Violence and the Sacred

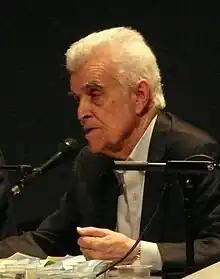
René Girard

Girard discusses the ritual role of sacrifice, seeking to explain the fact that it sometimes appears as "a sacred obligation to be neglected at grave peril" and at other times as "a sort of criminal activity entailing perils of equal gravity". He explores the concept of the "sacrificial crisis" and the role of the scapegoat. Aspects of Greek culture he explores include Greek tragedy, Ancient Greek religion, and the Greek philosopher Heraclitus. Among modern thinkers, he reviews the theories of the sociologist Henri Hubert and the anthropologist Marcel Mauss and discusses the work of the philosopher Friedrich Nietzsche and the intellectual Georges Bataille. He reevaluates "Totem and Taboo" (1913), a work by Sigmund Freud, the founder of psychoanalysis. He writes that while "Totem and Taboo" has been widely rejected, he views the work differently and sees its concept of collective murder as close to the themes of his own work. He also reevaluates Freud's theory of the Oedipus complex, and the incest taboo. He also discusses the work of the anthropologist Claude Lévi-Strauss.